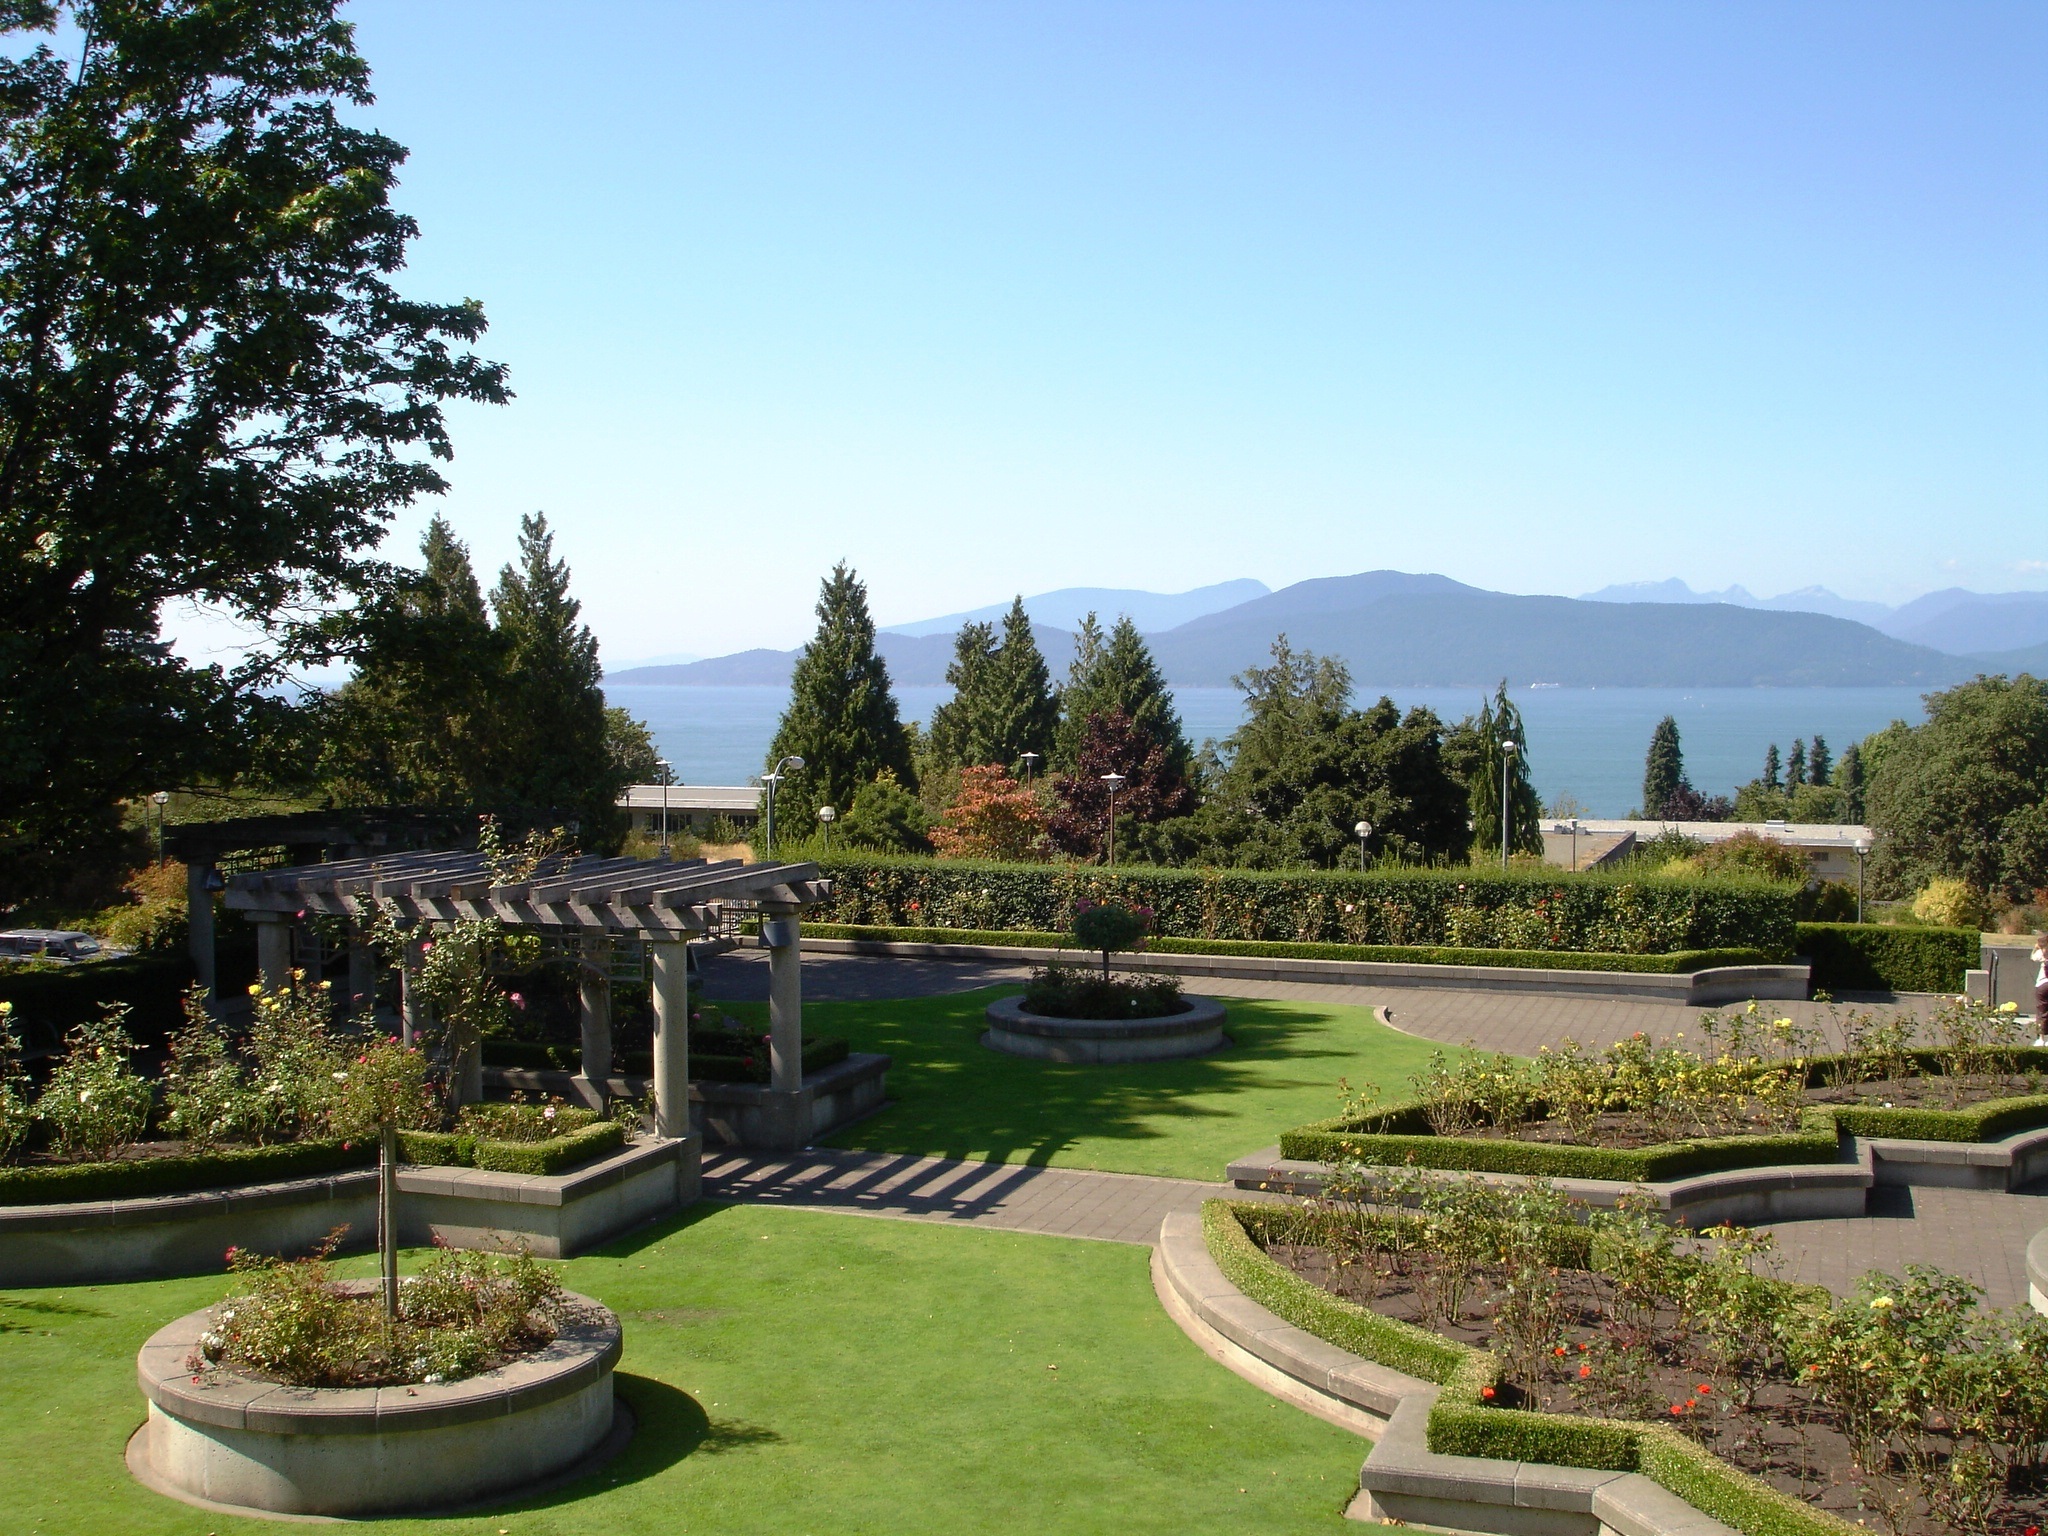
landscape, structure, lawn, vancouver, property, garden, canada, university, british, botanical garden, estate, ubc, columbia, residential area, sport venue, landscape architect